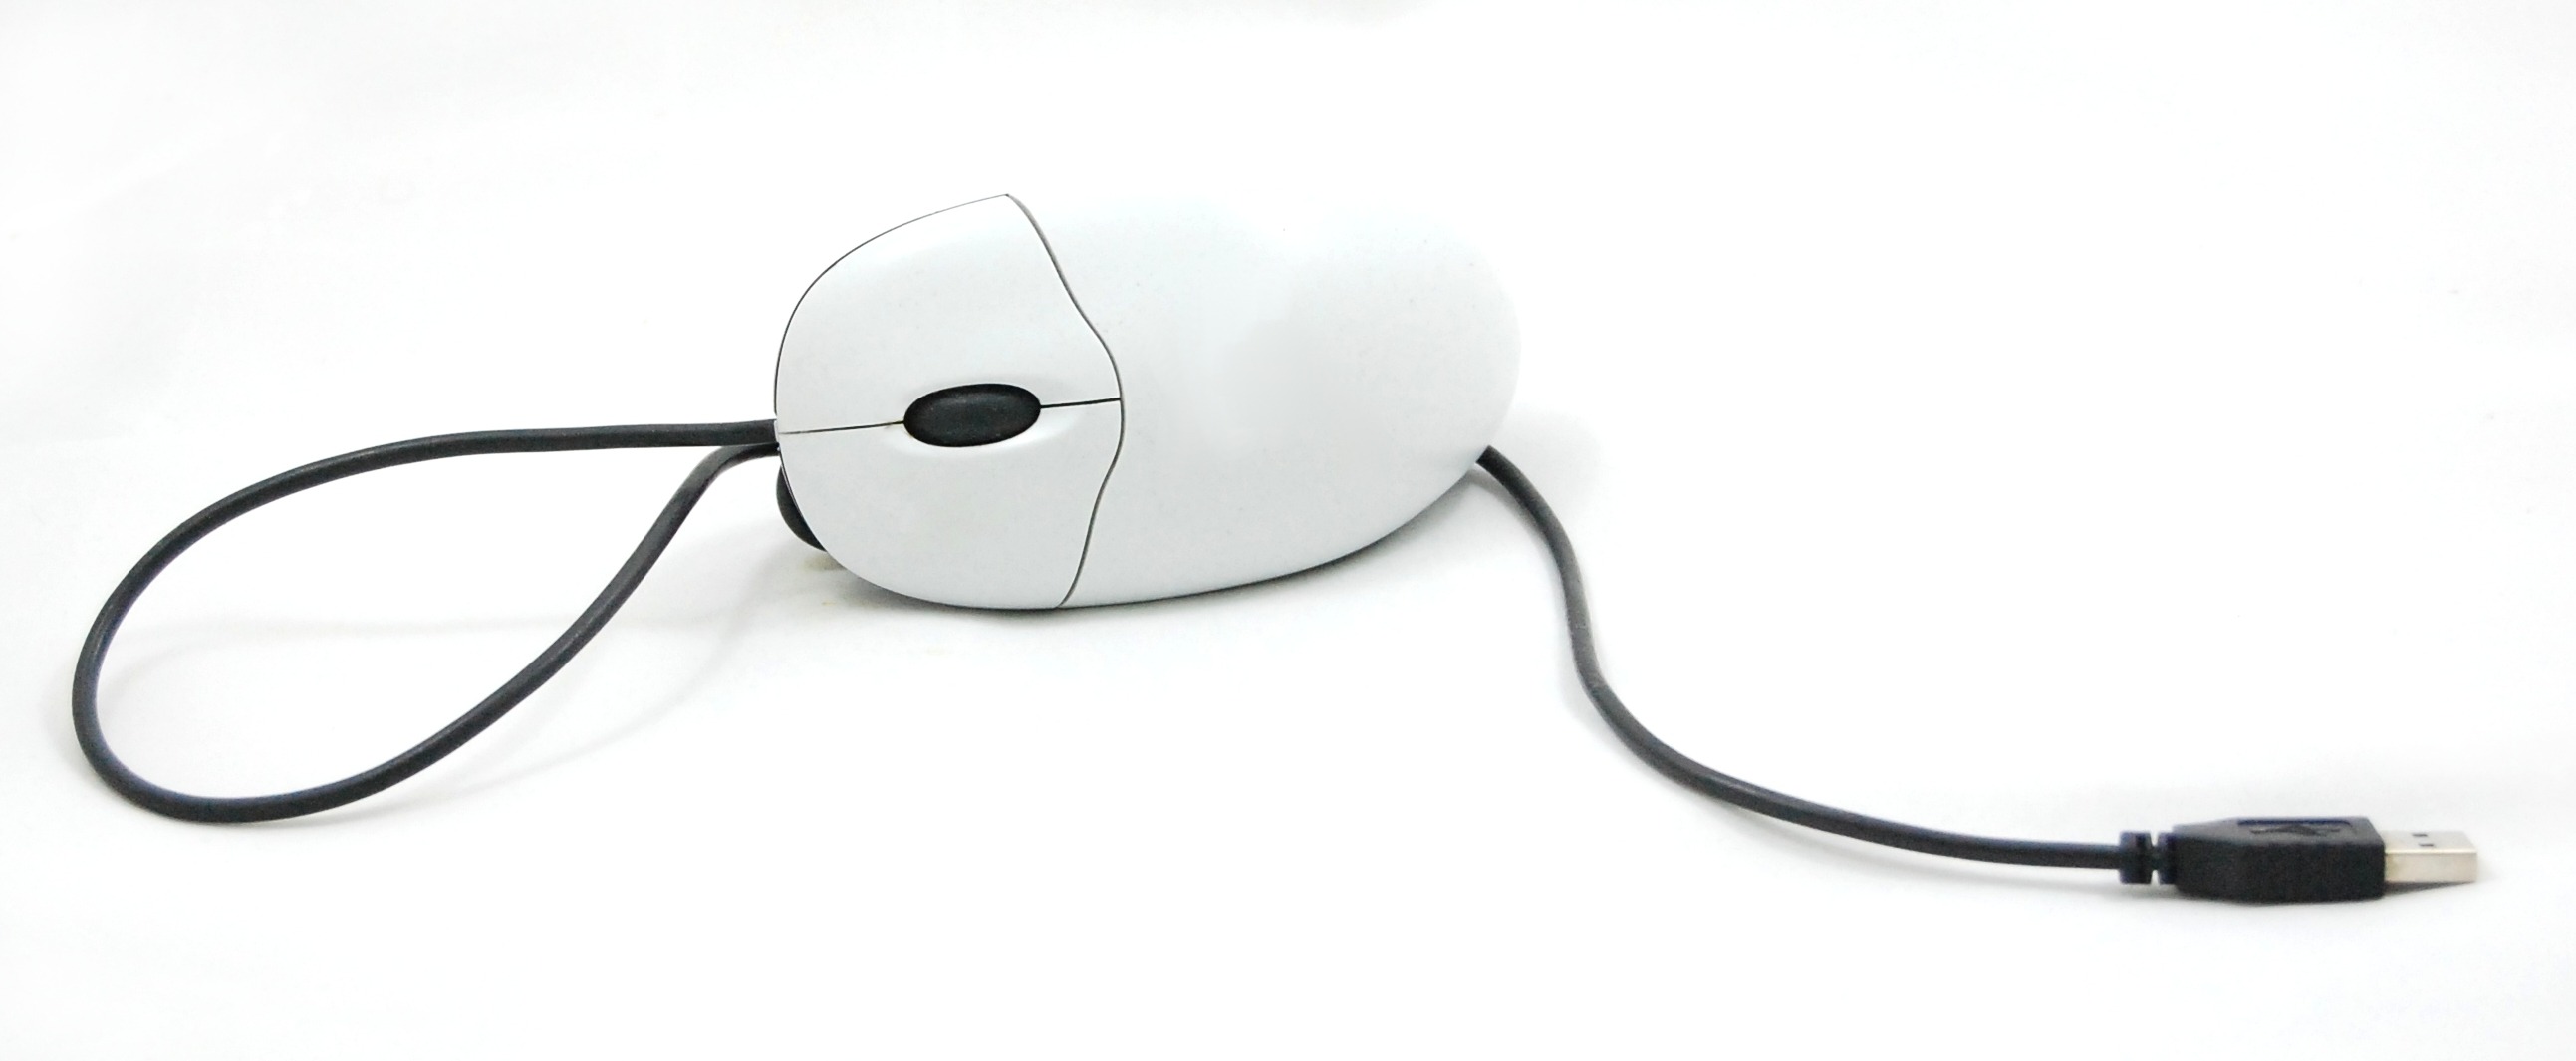
computer, technology, mouse, equipment, gadget, ear, lighting, glasses, components, eyewear, organ, it, headset, computers, audio equipment, electronic device, vision care, public domain images